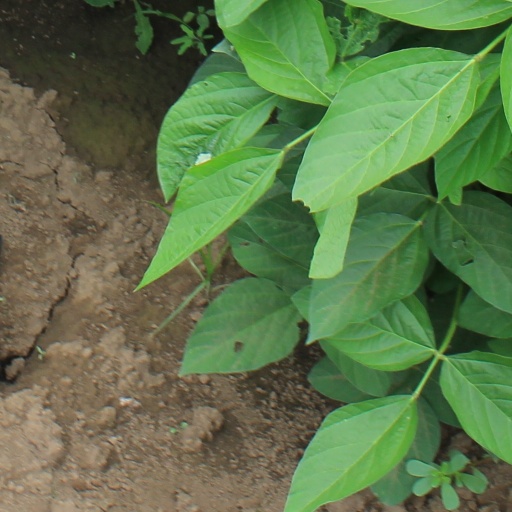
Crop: soybean